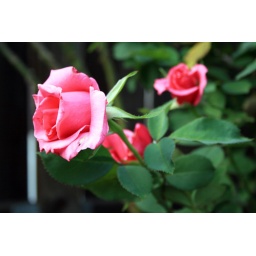
These are the pretty pink roses in my parents front yard.